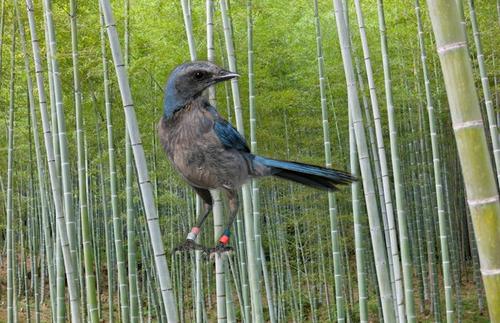
Bird species: Florida_Jay
Bird type: landbird
Background: land